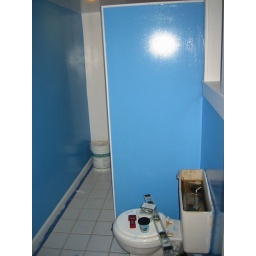
The new bathroom color. The wall immediately in front of the camera is going to be painted white most likely.